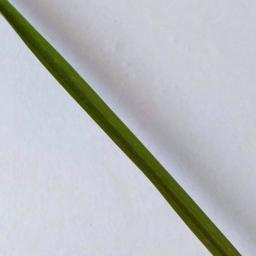
Label: Rice___Healthy